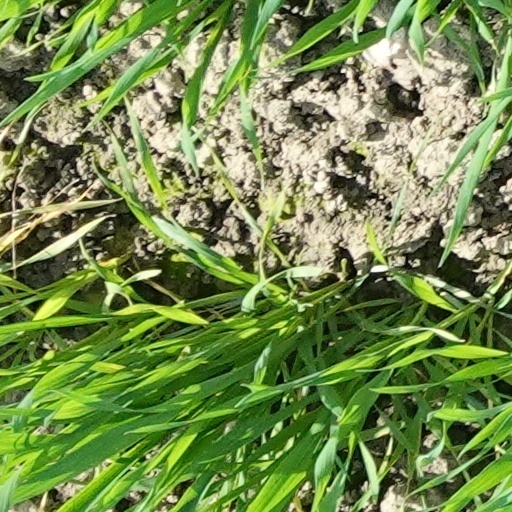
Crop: wheat